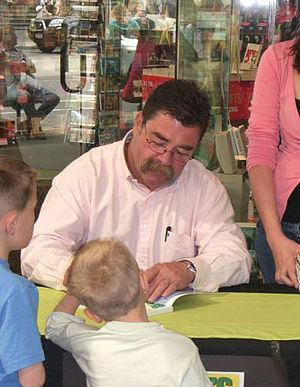
David Clarence Boon, parfois surnommé Boony, est un joueur de cricket australien. Il joua 107 tests au cours de sa carrière internationale avec l'équipe d'Australie. Il s'illustrait particulièrement en tant que batteur. Il est l'un des quatre sélectionneurs de l'équipe d'Australie de 2000 à 2011.